Second siege of Girona (Peninsular War)

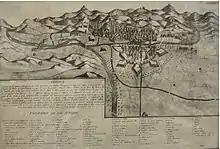
Image of Girona after 1809

The second siege of Girona was the second unsuccessful French attempt to capture the city of Girona (spelled "Gerona" in Castilian) during the Peninsular War, part of the Napoleonic Wars.